Coordination polymerization

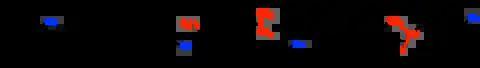
Simplified mechanism for Zr-catalyzed ethene polymerization

Kaminsky catalysts are based on metallocenes of group 4 metals (Ti, Zr, Hf) activated with methylaluminoxane (MAO).